WASP-15b

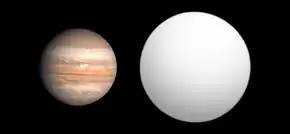
Size comparison of WASP-15b with Jupiter.

WASP-15b, formally named Asye, is an extrasolar planet discovered in 2008 by the SuperWASP collaboration, which seeks to discover exoplanets that transit their host stars. The planet orbits its host star at a distance of 0.05 AU every four days. The mass of this planet is about one half that of Jupiter, but its radius is nearly 50% larger than Jupiter's, making the density of this planet only one quarter that of water; it is thought that some other form of heating must explain its extremely low density. WASP-15b's discovery was published on April 29, 2009.